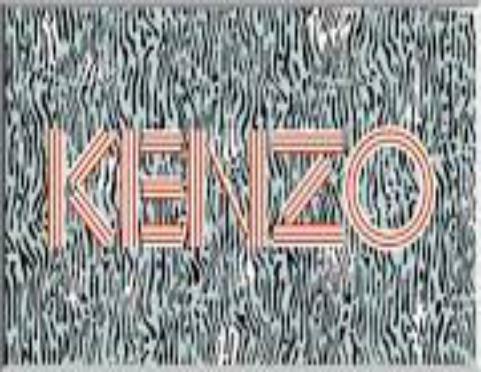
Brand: Kenzo
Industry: Clothes